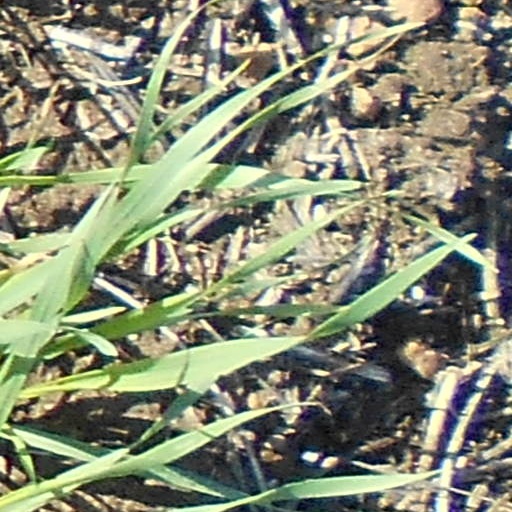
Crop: wheat